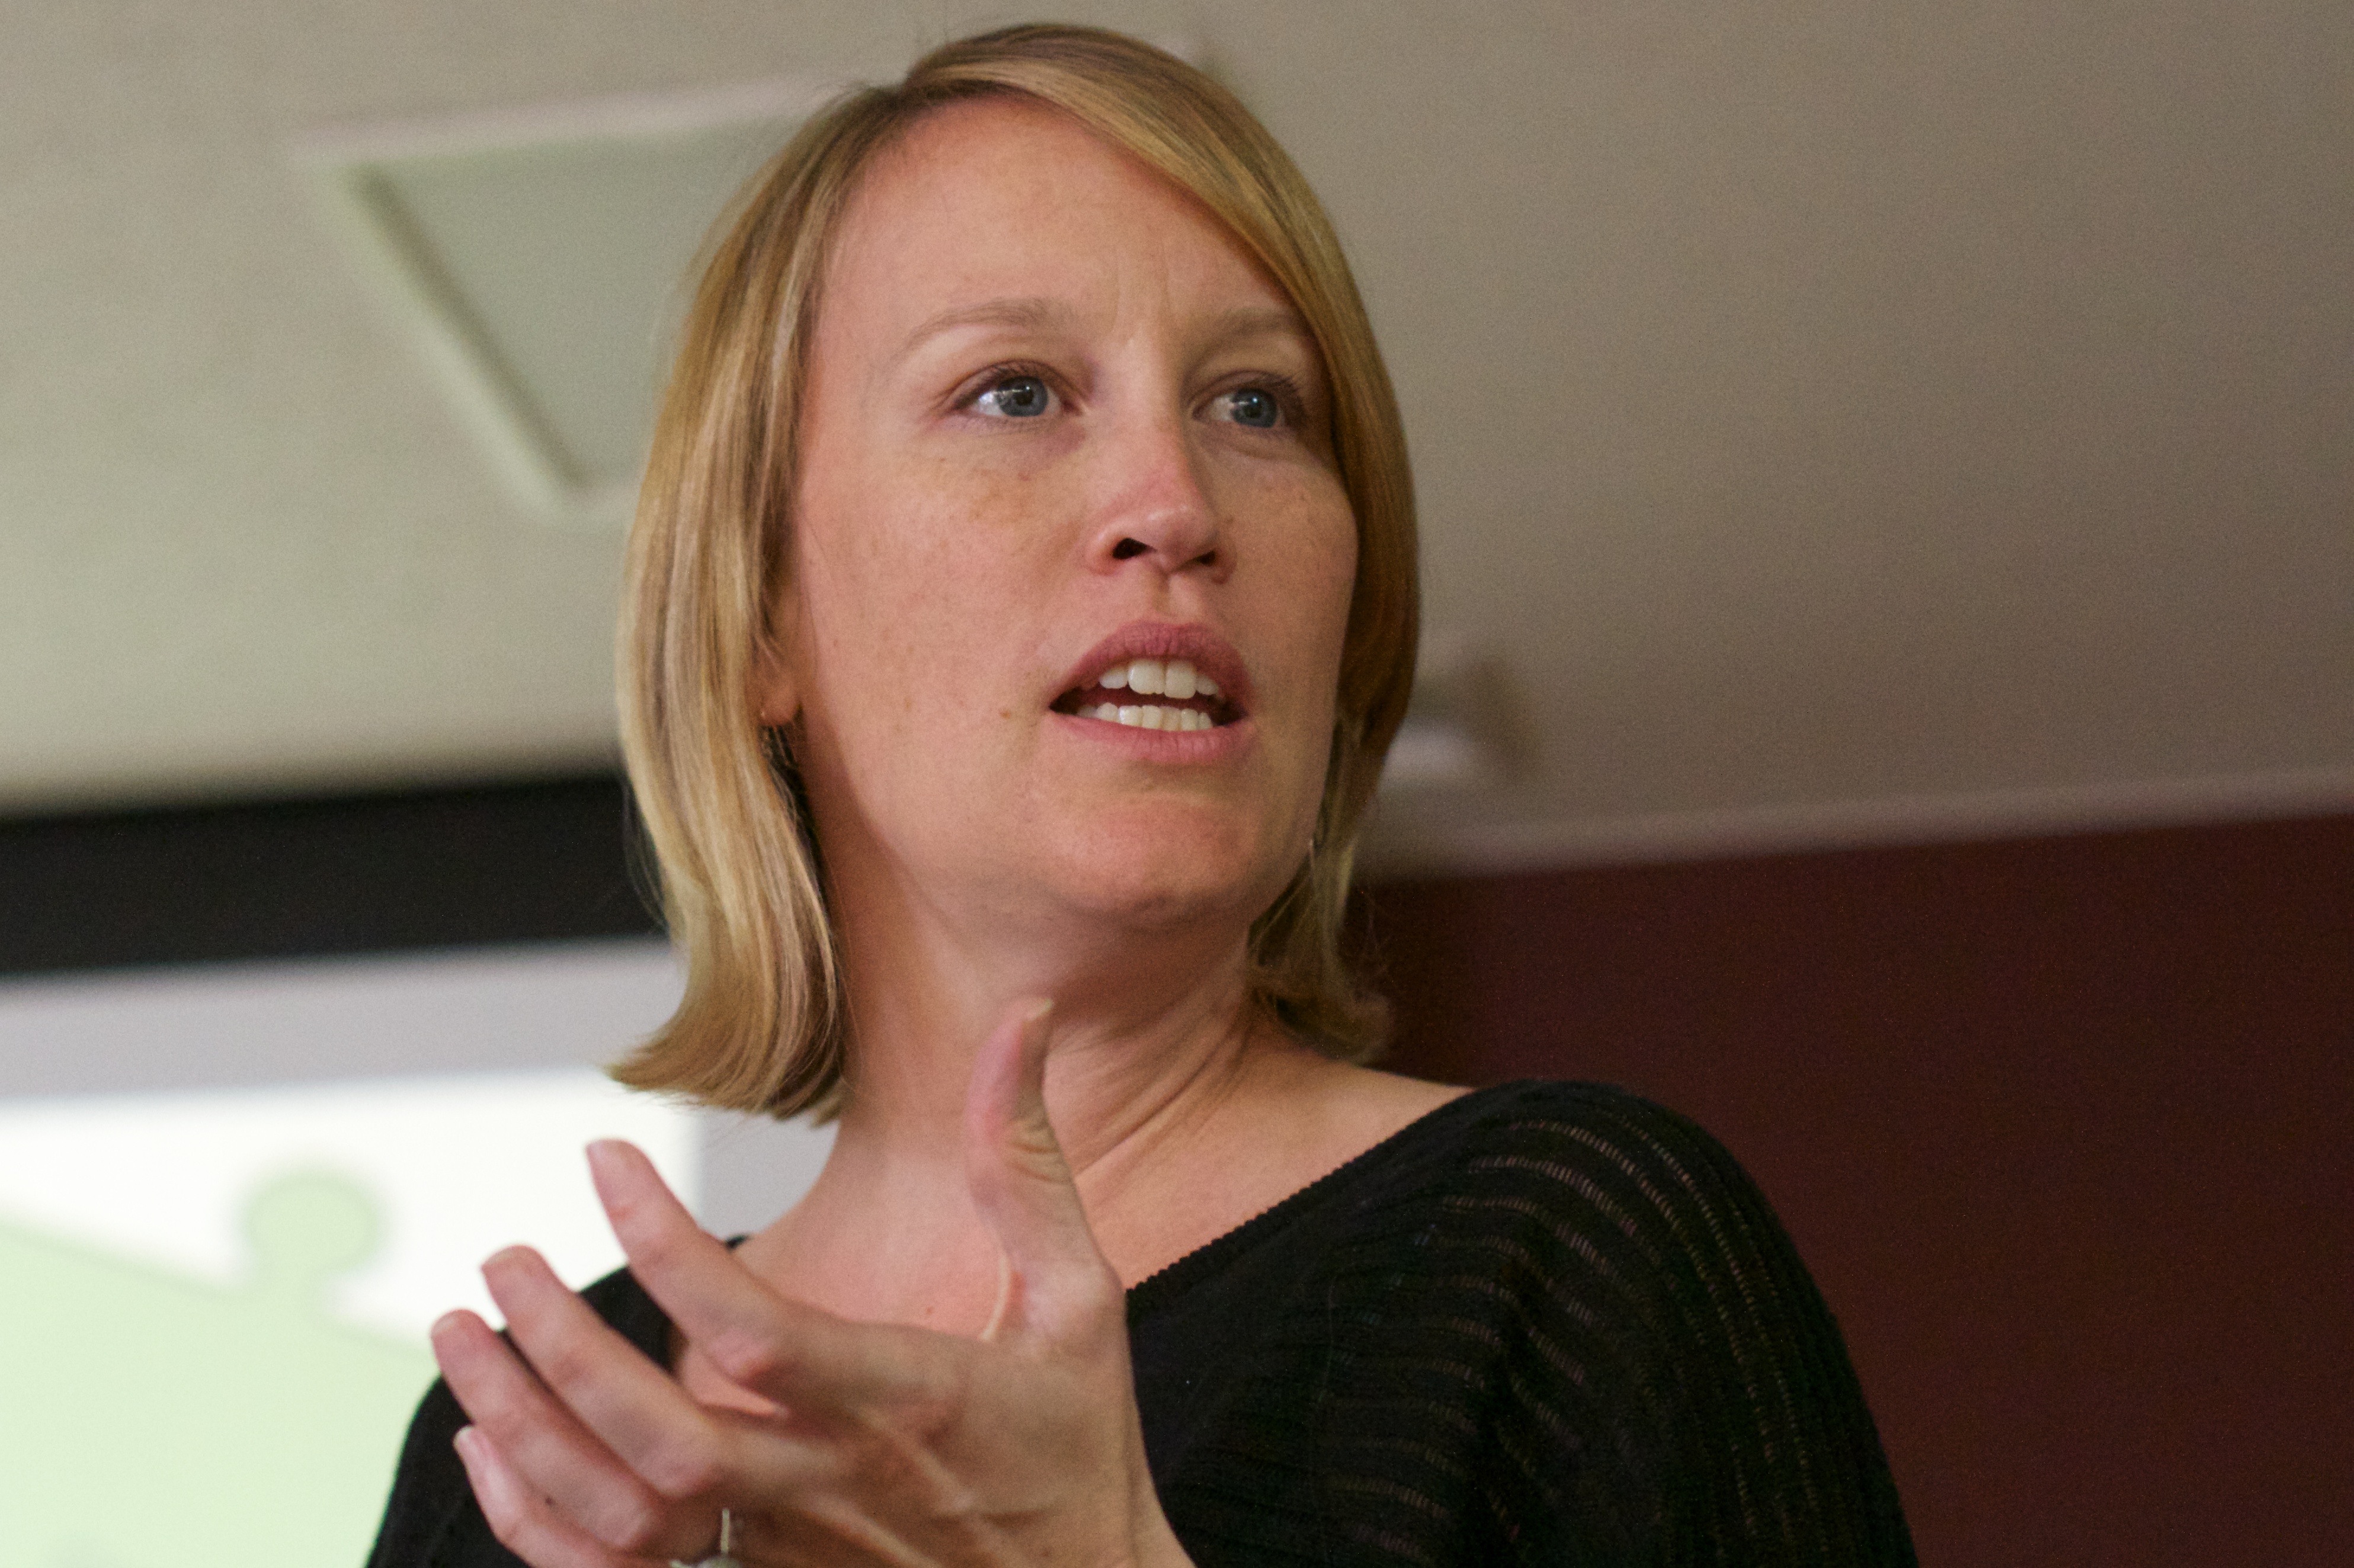
hand, person, woman, finger, facial expression, mouth, human body, face, head, skin, blond, organ, flatclass2013, sense